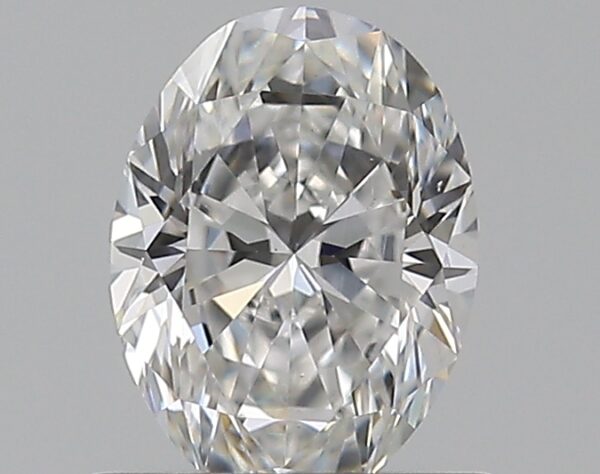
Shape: oval
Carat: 0.7
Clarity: VS2
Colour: E
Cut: VG
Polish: EX
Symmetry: VG
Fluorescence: F
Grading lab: GIA
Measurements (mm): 6.58 x 4.91 x 3.17